M-20 (Michigan highway)

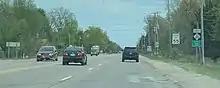
M-20 about to enter Homer Township just west of Midland

Once M-20 reaches Midland on Jerome Street, it crosses the Tittabawassee River north of the Tridge, a three-legged bridge over the confluence of the Tittabawassee and Chippewa rivers. There it joins Business US 10 (Bus. US 10) on a pair of one-way streets: Indian Street (westbound) and Buttles Street (eastbound). The two streets pass by Dow Diamond, home to the Great Lakes Loons, the city's minor league baseball team. Bus. US 10/M-20 then passes some Dow Chemical Company buildings and curves into a freeway stub connecting with the US 10 freeway on the east side of town. This short section of business loop freeway has two interchanges before terminating at one final interchange. At this junction, both Bus. US 10 and M-20 have a common eastern terminus. Traffic headed eastbound on the business loop defaults onto eastbound US 10, and traffic destined for the business loop is fed from the westbound direction of the freeway only.